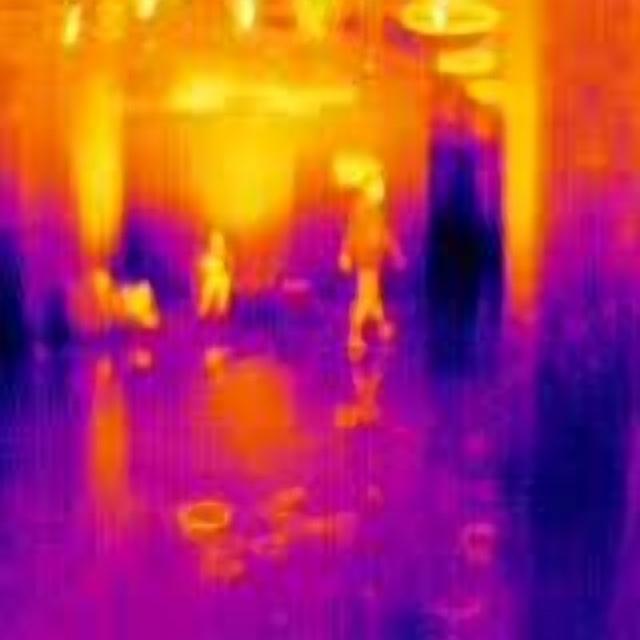
Detected objects:
label: person
label: person
label: person